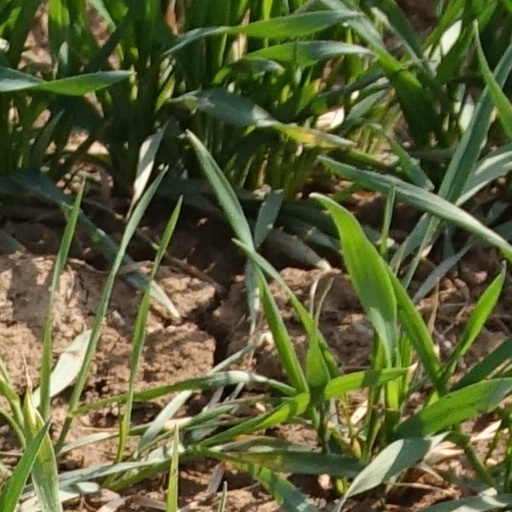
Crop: wheat